Olivier Greif

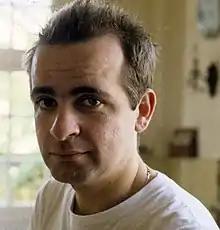

Olivier Greif (3 January 1950, Paris – 13 May 2000, Paris) was a French composer of Polish-Jewish parentage. His father was an Auschwitz survivor, which led Greif to compose a number of Holocaust-themed works, including "Todesfuge" and "Lettres de Westerbork", a song cycle which uses letters written by Etty Hillesum. From 1976 onward he followed the spiritual path of Hindu teacher Sri Chinmoy.